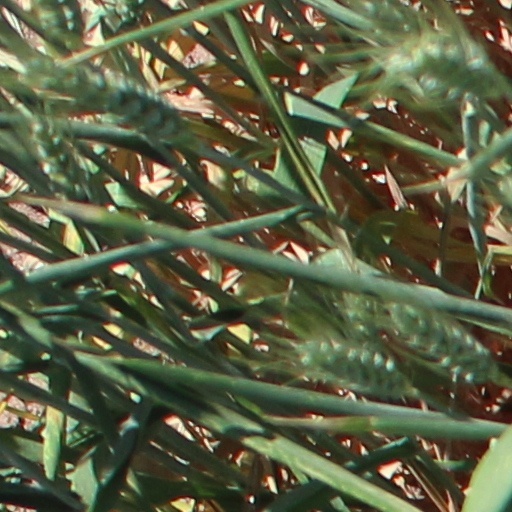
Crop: wheat